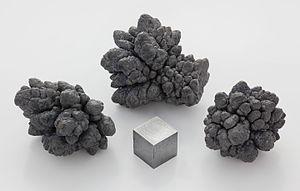
Purs (99,989
La pâte de plomb – dans le domaine de la métallurgie et des usages du plomb – désigne un produit industriel pâteux essentiellement constitué de plomb finement broyé.
En chimie, un métal pauvre, parfois appelé métal de post-transition ou métal post-transitionnel, est un élément chimique métallique situé, dans le tableau périodique, entre les métaux de transition à leur gauche et les métalloïdes à leur droite. Le terme métal pauvre est assez peu employé, et en concurrence avec diverses autres appellations, également peu employées, recouvrant des notions apparentées, par exemple métal du bloc p ; il rend compte du fait que les propriétés métalliques de ces éléments sont les moins marquées de l'ensemble des métaux. Il est employé ici à défaut d'une terminologie validée par l'IUPAC pour désigner collectivement les éléments de cette nature.
Ce lexique des armes à feu recense les termes et expressions techniques propres aux armes à feu. Il aborde également des notions historique ainsi que les évolutions liées aux progrès techniques.
Le plomb est l'élément chimique de numéro atomique 82, de symbole Pb. Dans les conditions standard le corps simple plomb est un métal malléable et gris bleuâtre, qui blanchit lentement en s'oxydant. Le mot plomb et le symbole Pb viennent du latin plumbum.